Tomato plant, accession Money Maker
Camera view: vertical (180 deg); turntable rotation: 60 degrees
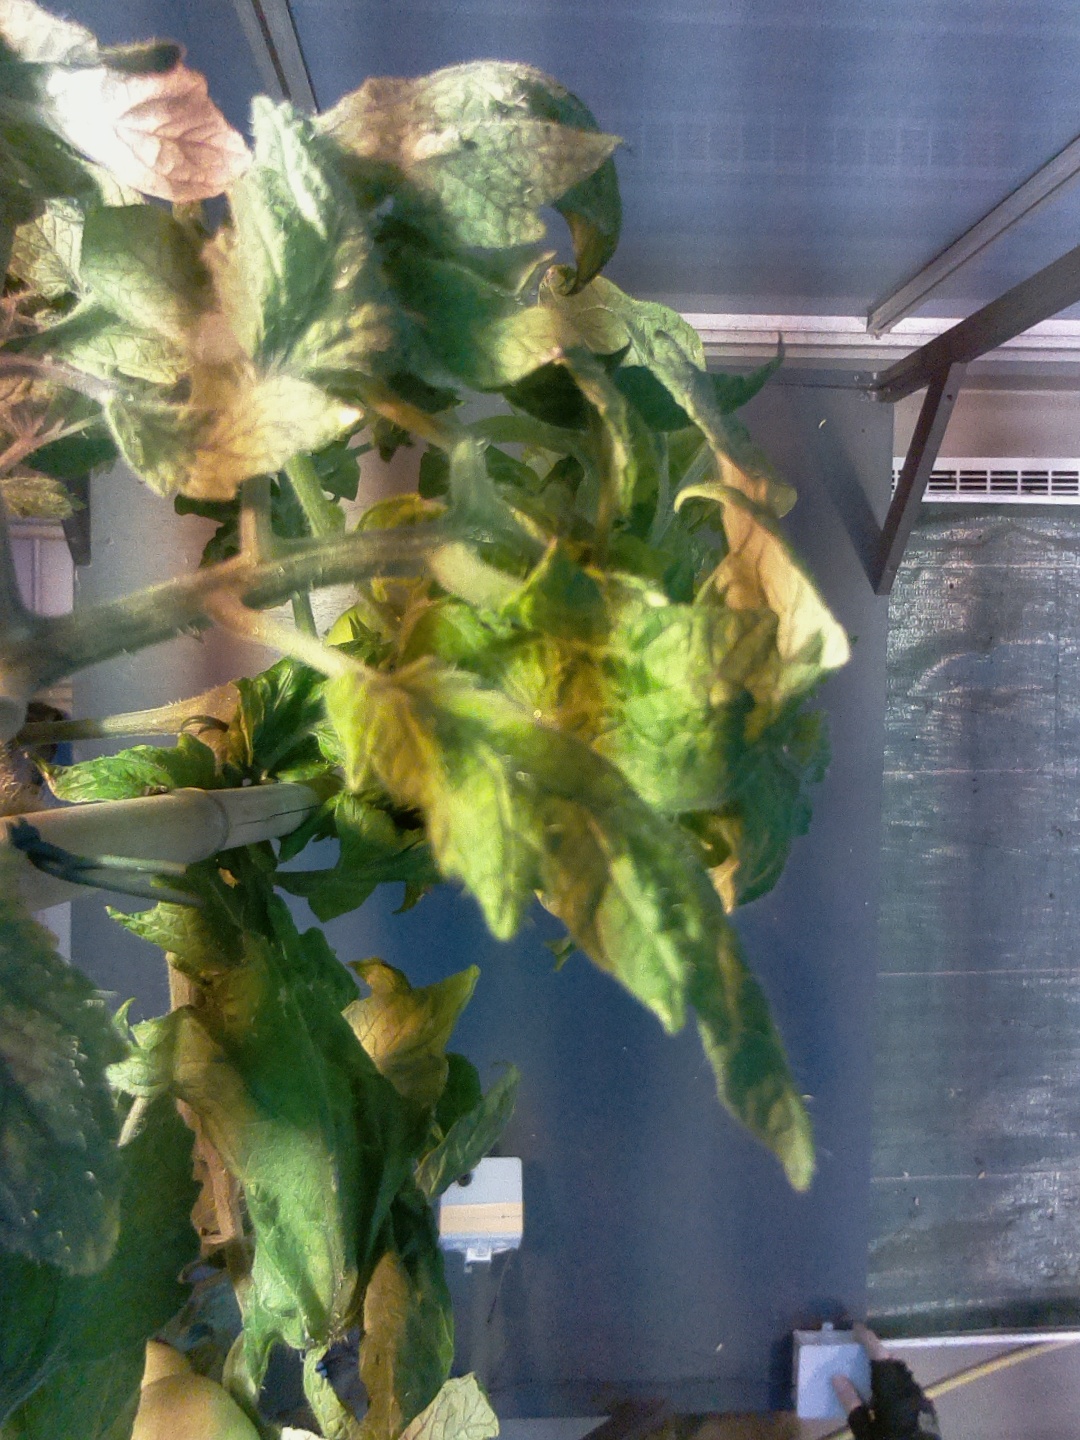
BBCH growth stage 76: 60%-70% of final fruit size